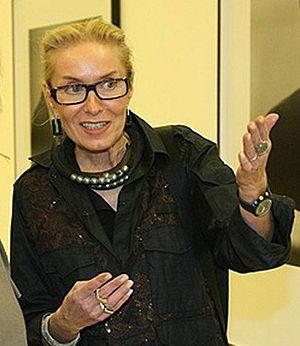
Olga Lvovna Sviblova est une critique d’art, réalisatrice et organisatrice d’événements soviétique puis russe, spécialiste de photographie. Elle est notamment la fondatrice et directrice du Musée Multimedia Art de Moscou.